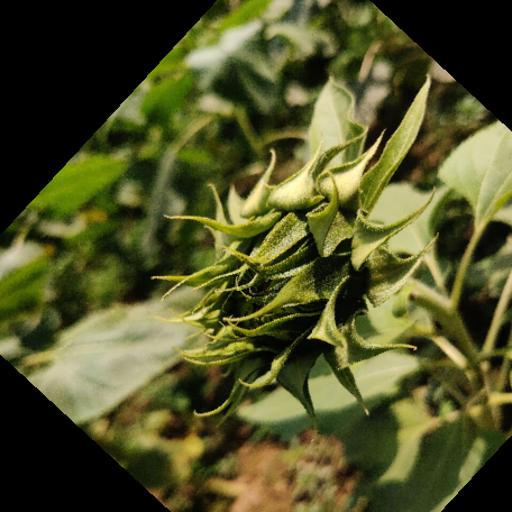
Label: Fresh_leaf